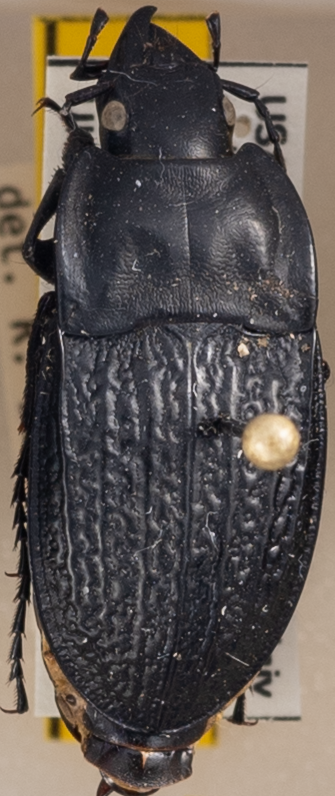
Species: Dicaelus sculptilis sculptilis
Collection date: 2022-06-29
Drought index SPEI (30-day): -0.8
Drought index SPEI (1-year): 0.32
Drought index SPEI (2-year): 0.47